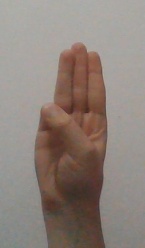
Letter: thaa